Roland Fantom-X

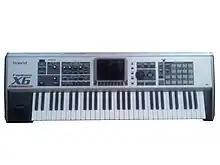
Roland Fantom X6 Top View

The X6, X7, and X8, apart from their keyboards, are almost identical in the controls they offer, the internal software they run, and the expansions they accept.